Ave Line

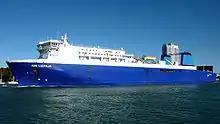
M/S Ave Liepaja in Travemünde (2009)

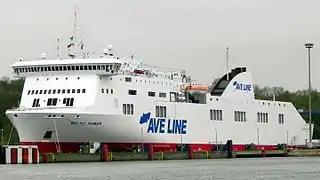
M/S Baltic Amber in Travemünde (2010)

Built 1999 as "Brave Merchant", for "Merchant Ferries", in Seville, Spain. From 2006 to 2008 chartered for use between Palma, Majorca and Barcelona by Iscomar and renamed "Blanca del Mar". In November 2008, chartered by Ave Line and renamed "Ave Liepaja" for service between Travemünde and Liepaja. Since March 2010 it is on duty for LD Lines between Boulogne-sur-Mer and Dover, and was renamed the "Norman Bridge".